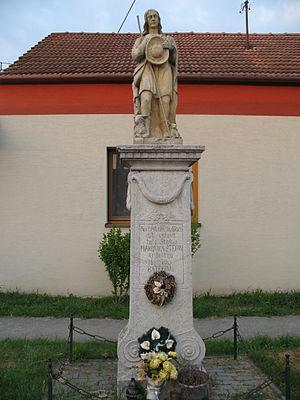
Bučany est un village de Slovaquie situé dans la région de Trnava.